Tangiwai disaster

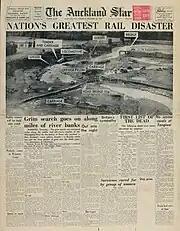
Front page of the "Auckland Star" newspaper of 26 December 1953

Approaching the bridge over the Whangaehu River at Tangiwai, in response either to passerby Cyril Ellis standing by the track and waving a torch or upon seeing the condition of the bridge, driver Charles Parker shut off steam and initiated an emergency air brake application, while his fireman, Lance Redman, shut off the oil supply valve for the fire. These actions can be assumed from the state of locomotive cab controls observed following the incident. However, these actions could not stop the train from running onto the bridge, which collapsed, sending the locomotive, its oil tender and the first five second-class carriages into the flooded river. The leading first-class carriage teetered over the edge of the bridge before its coupling to the rest of the train snapped and it rolled down into the river as well. The remaining last three first-class carriages, the guard's van and the postal van remained on the track.